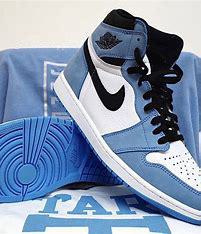
Brand: Nike
Model: 1